3D rendering

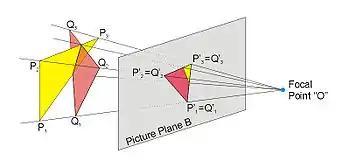
Perspective projection

Reflection or scattering is the relationship between the incoming and outgoing illumination at a given point. Descriptions of scattering are usually given in terms of a bidirectional scattering distribution function or BSDF.